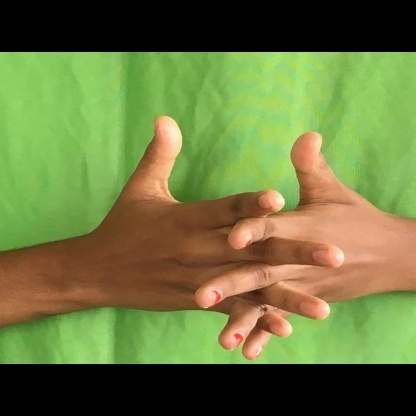
Mudra: Karkatta